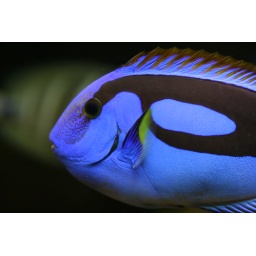
tropical fish in my friend's salt water tank